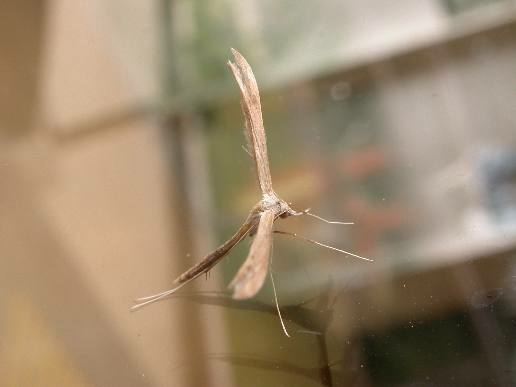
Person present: No